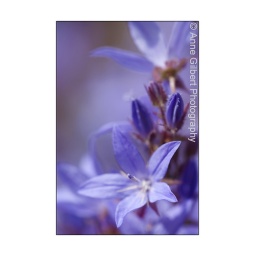
Close up of pale blue Campanula, Bellflowers, in flower in late spring